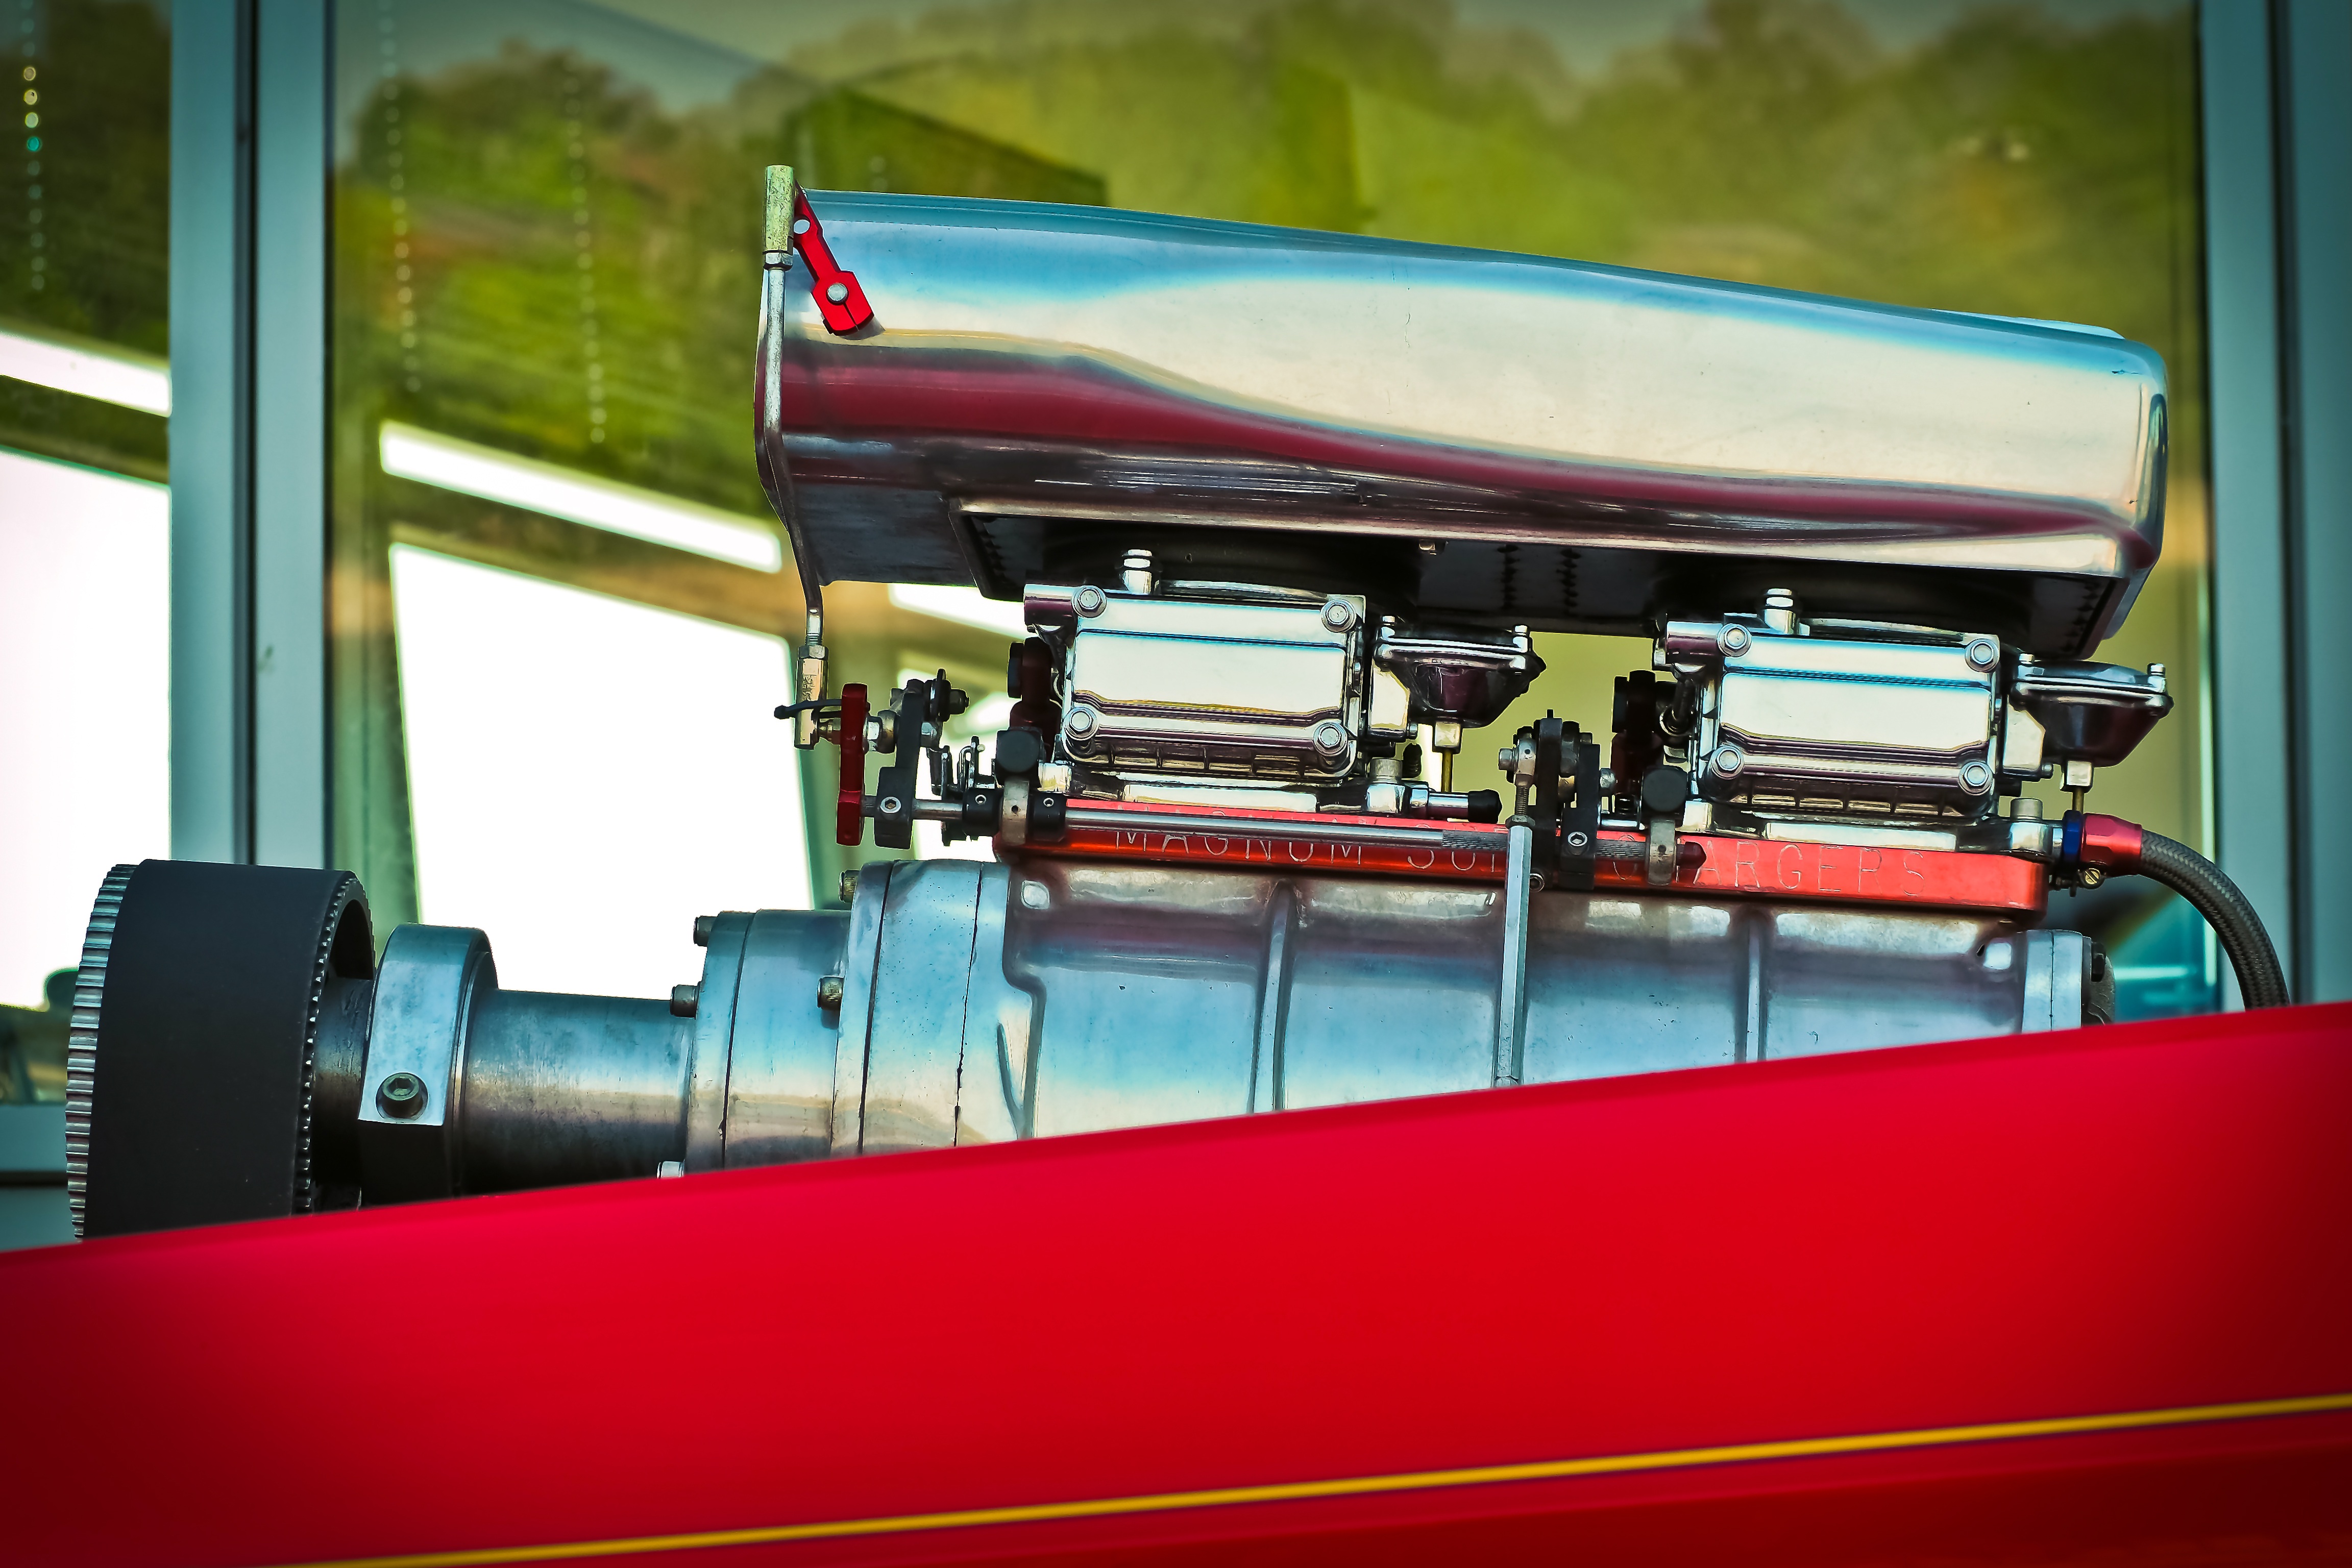
car, red, vehicle, color, usa, auto, automotive, sports car, interior design, american, tuning, ford, motor, classic, mustang, fast, pkw, chrome plated, turbo, compressor, ford mustang, dragster, tuned, pimped, engine block, turbolader